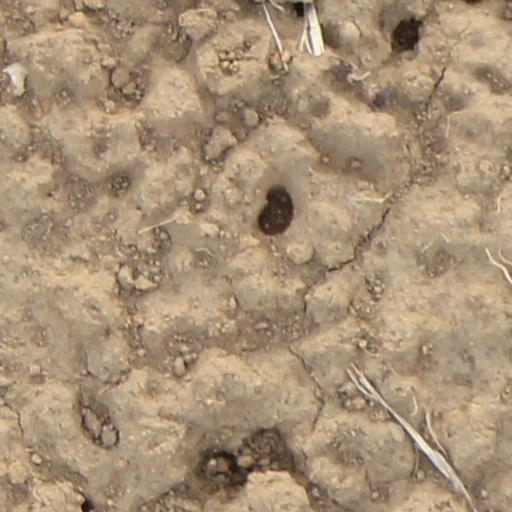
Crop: wheat